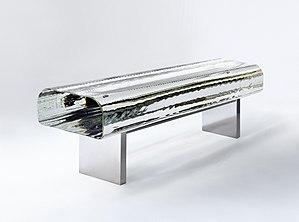
Tokujin Yoshioka, né le 20 janvier 1967, est un designer japonais.